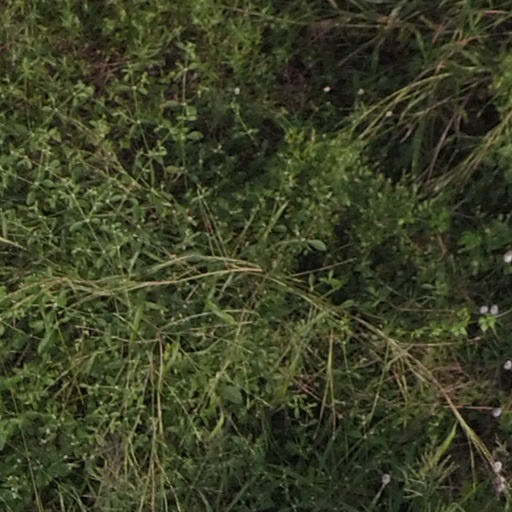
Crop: maize; corn